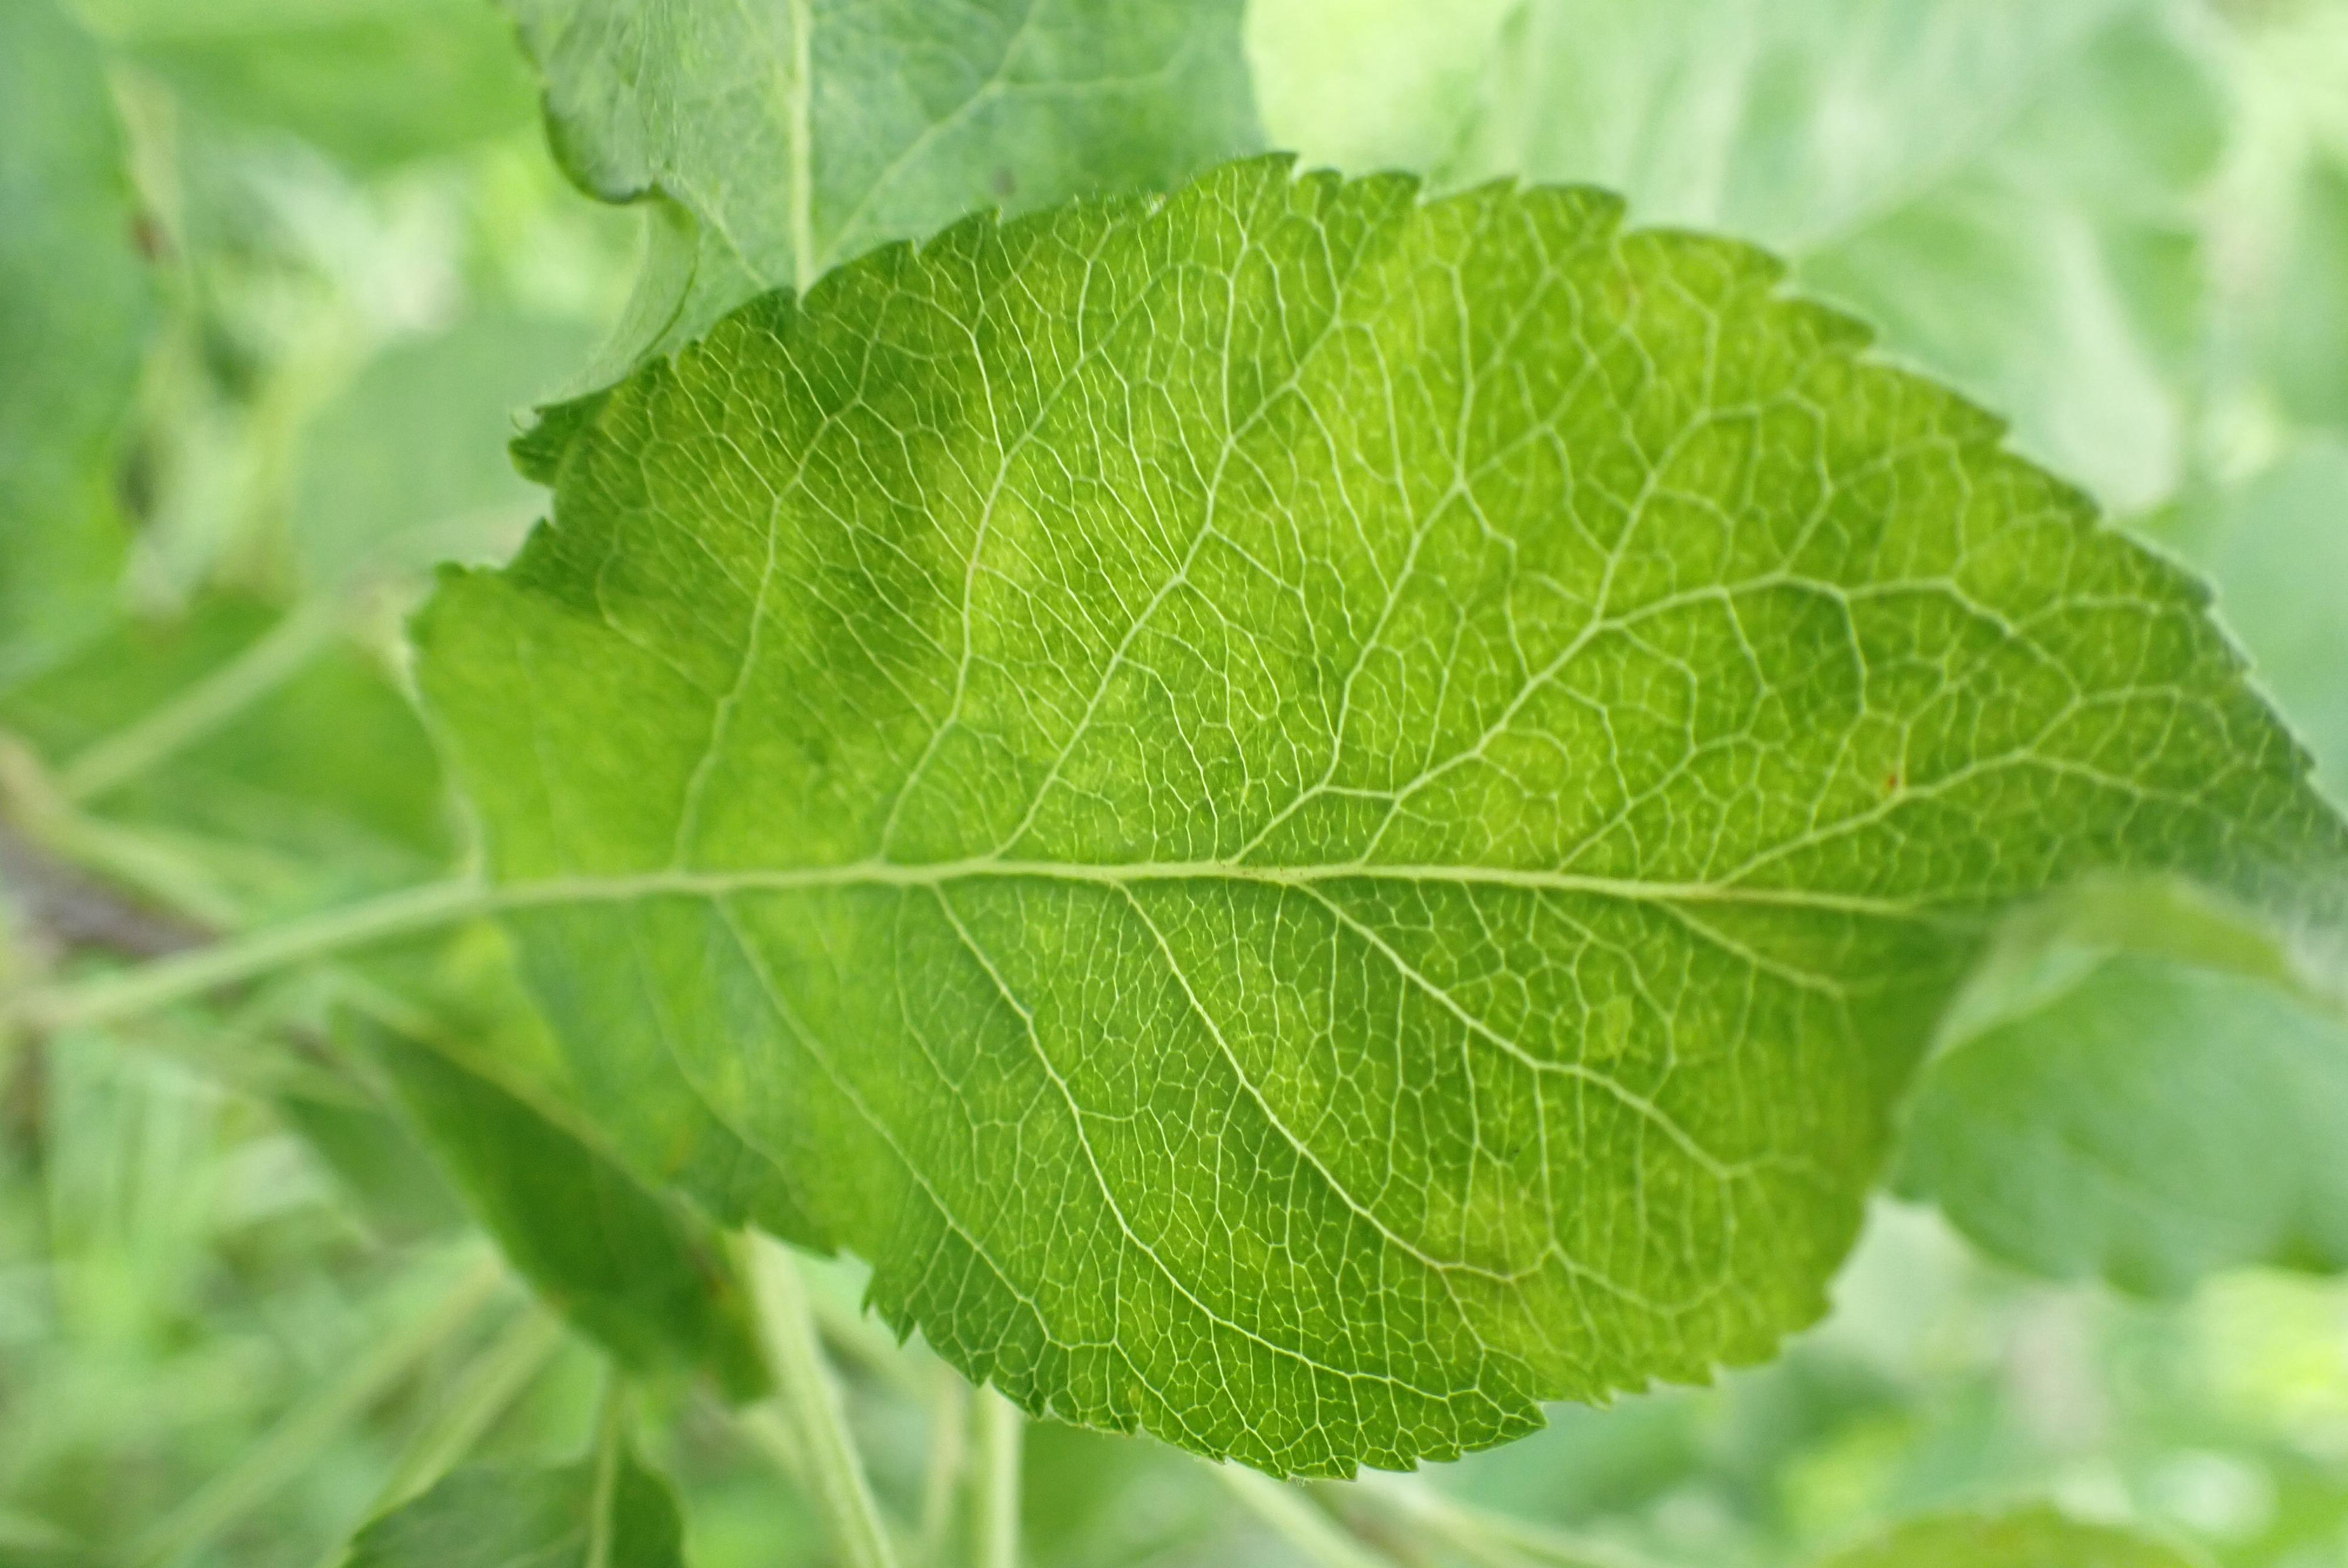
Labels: scab